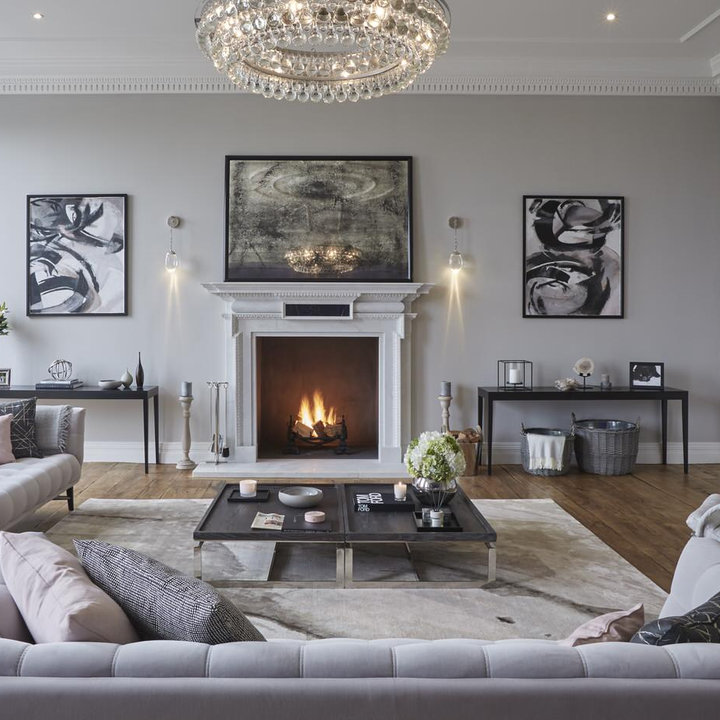
Style: ArtDeco